Question: Please indicate a possible affordance area of knife that can be used for holding
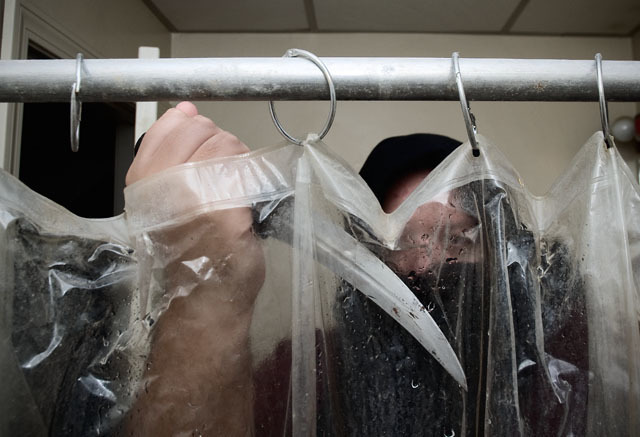
Answer: [123.5, 120, 279.5, 239]